Jahrom

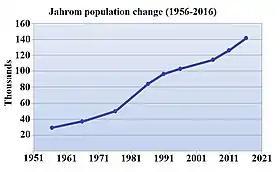
Jahrom population change

At the time of the 2006 National Census, the city's population was 103,023 in 25,946 households. The following census in 2011 counted 114,108 people in 32,766 households. The 2016 census measured the population of the city as 141,634 people in 43,349 households.